Bill Hardman

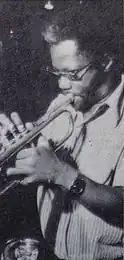

William Franklin Hardman Jr. (April 6, 1933 – December 6, 1990) was an American jazz trumpeter and flugelhornist who chiefly played hard bop. He was married to Roseline and they had a daughter Nadege.